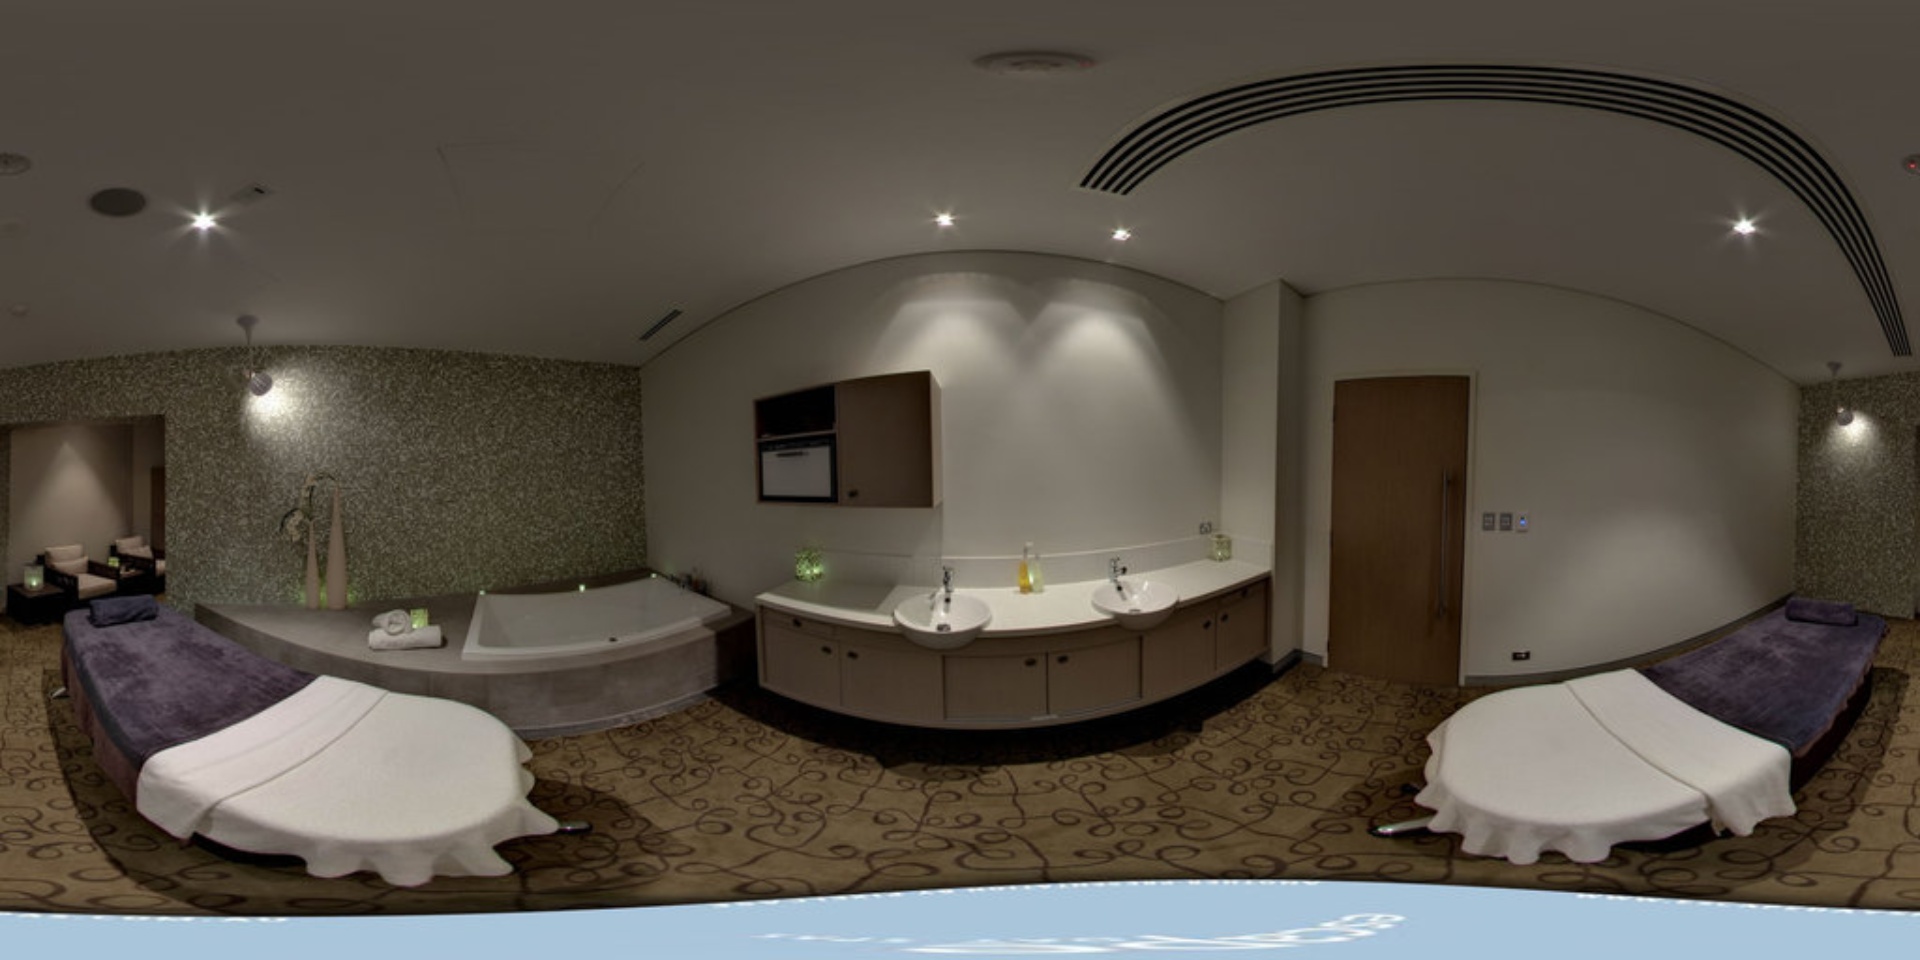
Referred object: the small beige wall cabinet above the sink

Referred object: the white bathtub